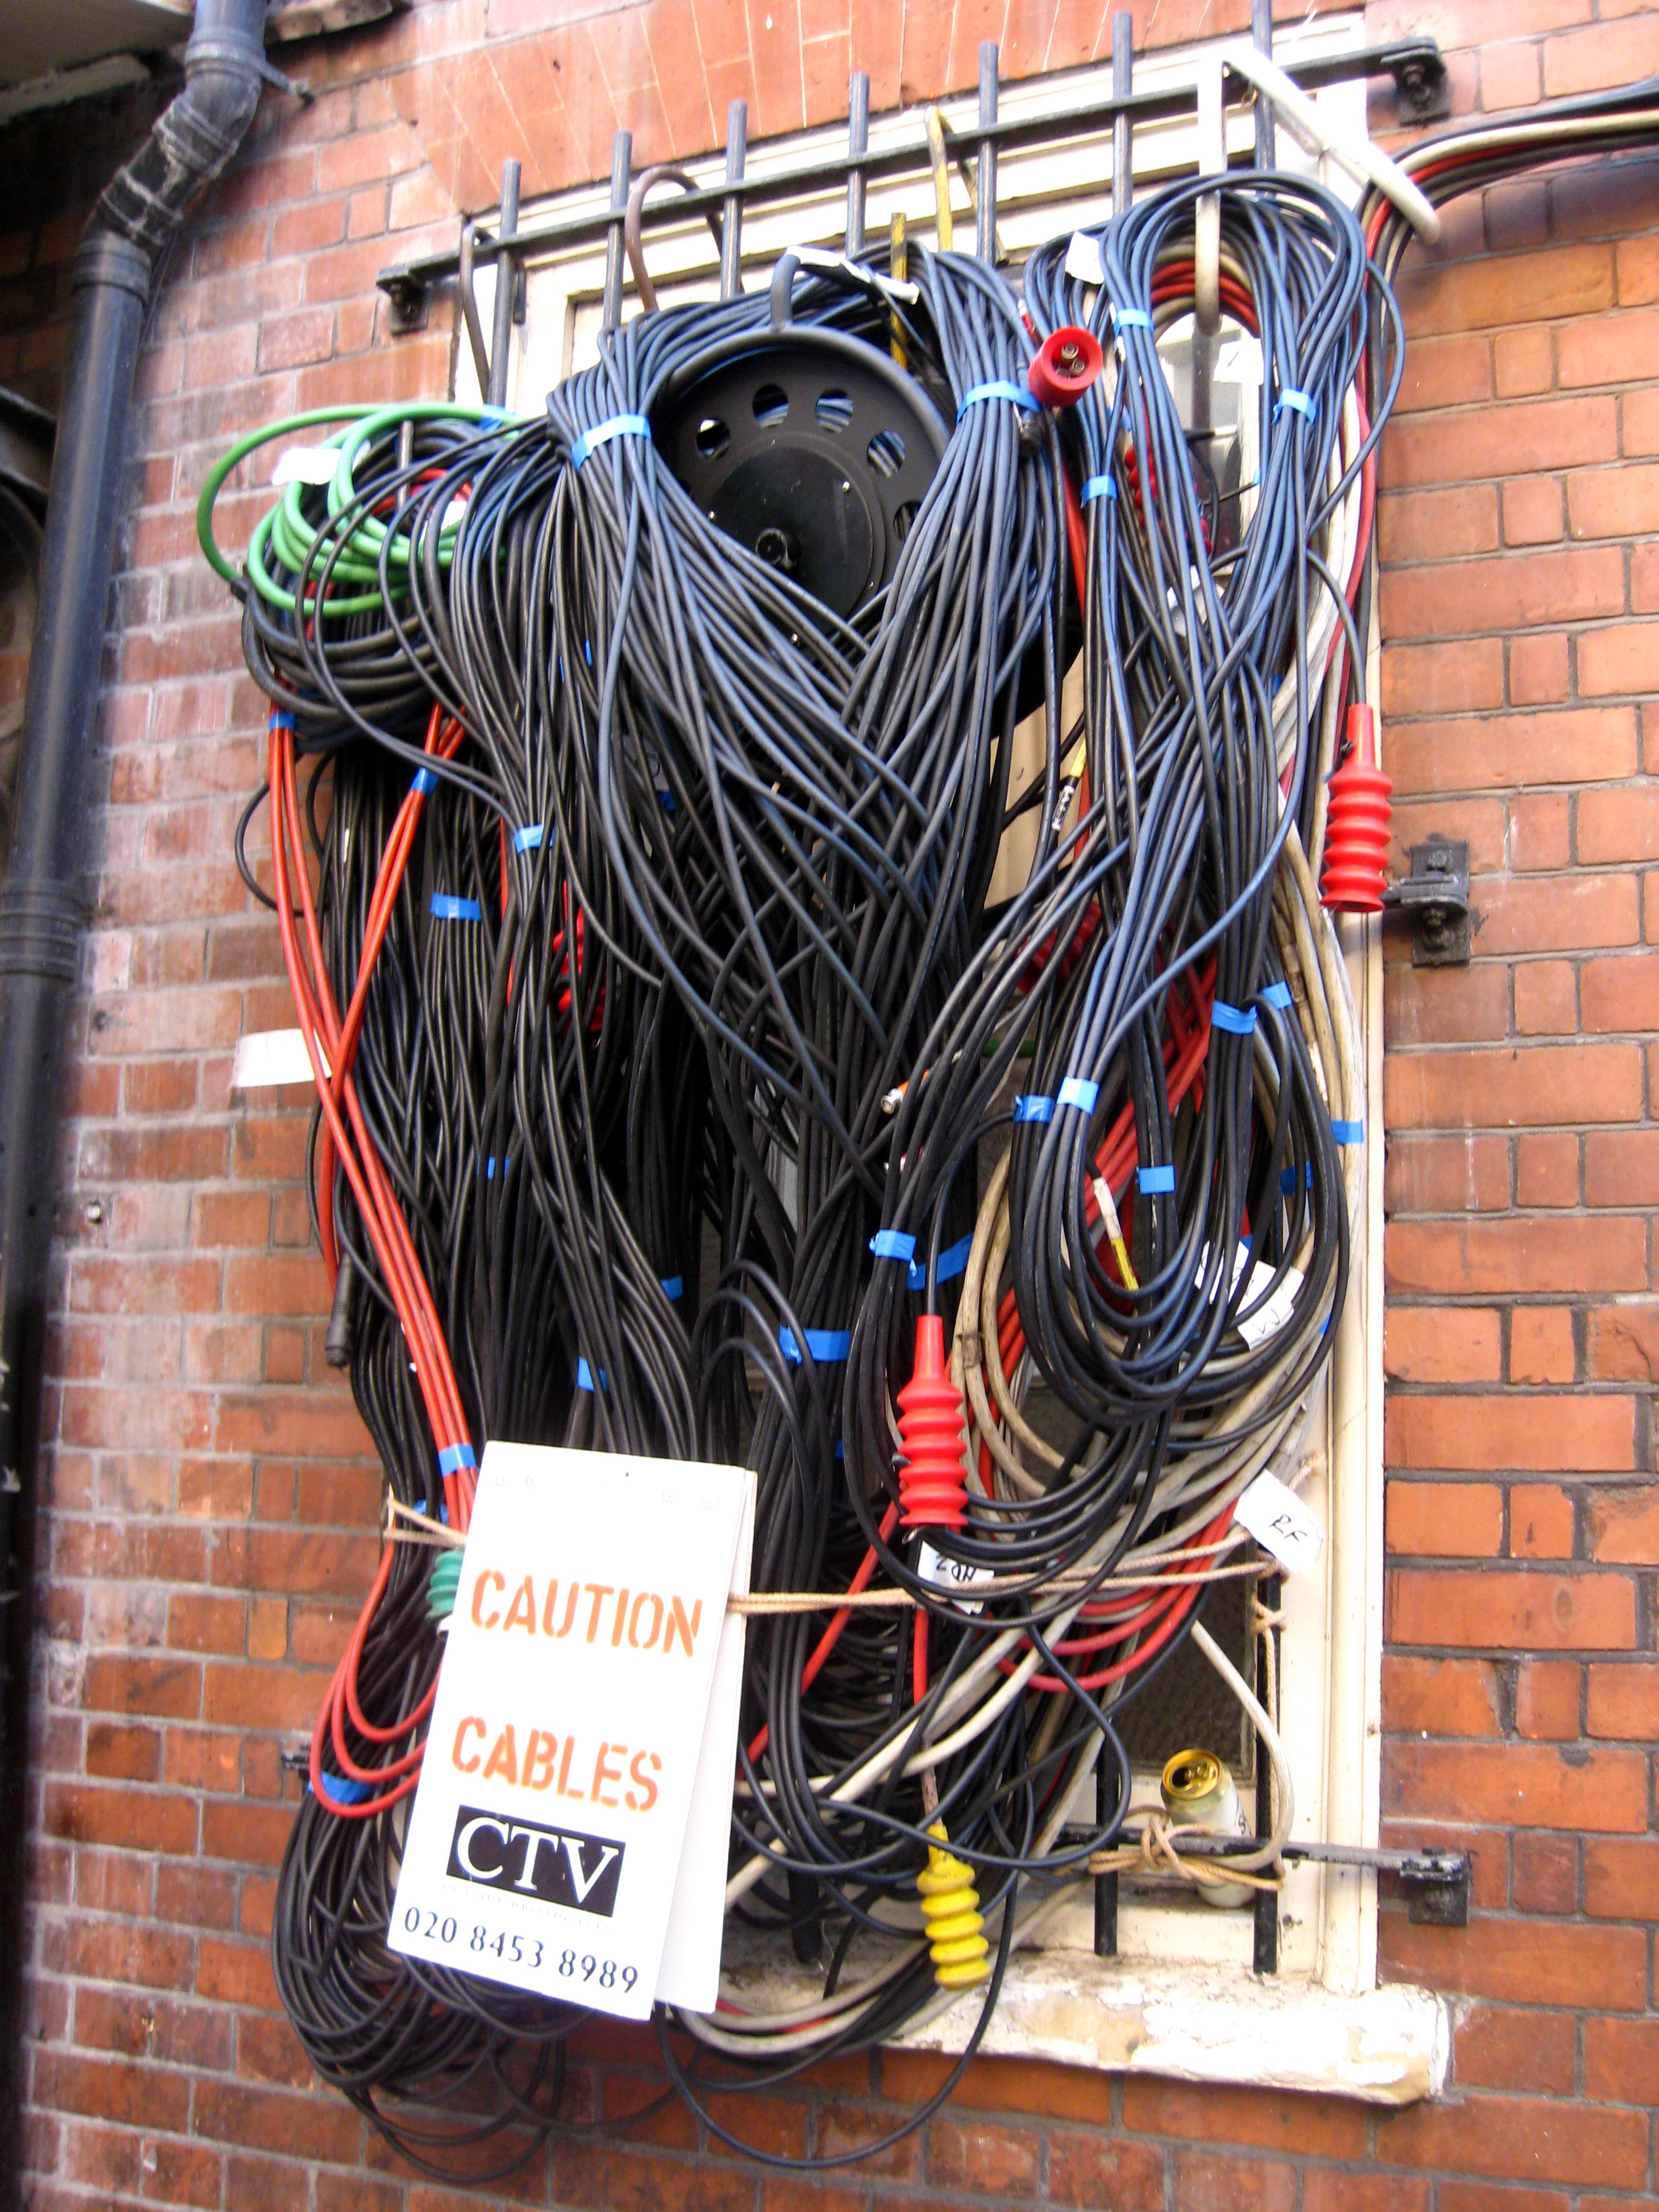
technology, europe, electricity, uk, england, london, creativecommons, art, stock, ccby, 2d, carloszgz, cmstoolsphotoring, freeculturalworks, openlicense, freepictures, europa, greatbritain, inglaterra, britishisles, unitedkingdom, londres, angleterre, reinounido, royaumeuni, grandebretagne, notags, electrical wiring, personal computer hardware, electrical supply